Bigamy

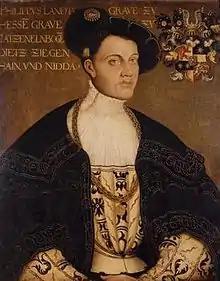
Philip I, Landgrave of Hesse, was exposed as a bigamist in 1540 by his sister, Elisabeth

Most western countries do not recognise polygamous marriages, and consider bigamy a crime. Several countries also prohibit people from living a polygamous lifestyle. This is the case with the United States where the criminalisation of a polygamous lifestyle originated as anti-Mormon laws, although they are rarely enforced. "De facto" polygamy is illegal under US federal law, the Edmunds Act.